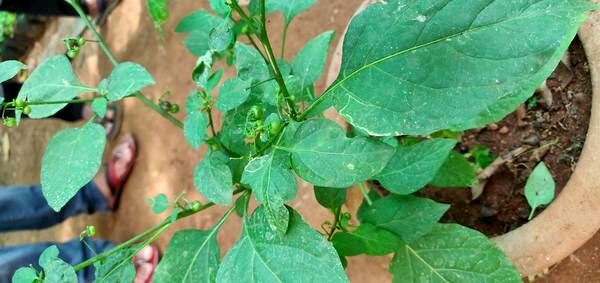
Plant: Ganike